Liverpool Walton (UK Parliament constituency)

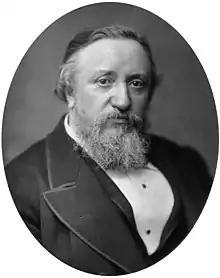
Richardson

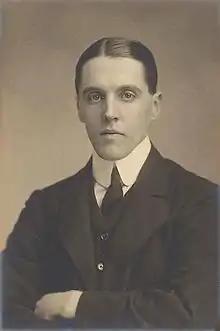
Smith

Another General Election was required to take place before the end of 1915. The political parties had been making preparations for an election to take place and by July 1914, the following candidates had been selected;